Battle of Abu Hamed

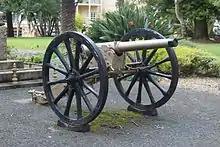
Krupp 75 mm field gun similar to those used in Major-General Archibald Hunter's artillery battery

Hunter's force advanced towards the town in a semi-circle formation, composed by the four battalions arranged from left to right in the following order: the 10th Sudanese, 9th Sudanese, the reduced 3rd Egyptian, and the 11th Sudanese. The artillery battery was with the 3rd Egyptian. The force reached the ridge of the plateau overlooking the town, about three hundred yards away, at a quarter past six. Major-General Hunter, finding the Mahdist garrison prepared for the assault and entrenched in their defenses, ordered the artillery to bombard their positions, which commenced at 6:30. However, the artillery proved ineffective, as the guns were unable to strike within the narrow trenches or blast aside the cover behind which the Mahdist infantry waited. Hunter ceased the barrage, and ordered Lieutenant MacDonald to lead his brigade in a general advance. The command to fix bayonets was given, and the troops began an orderly advance across the three hundred yards that separated them from their objective. However, facing a line of Mahdist riflemen well-protected in their trenches, the soldiers of each advancing battalion were compelled to open fire without direct orders. The uncoordinated volleys of the advancing brigade were moderately effective against the Mahdist riflemen, who had not yet returned fire. When the battalions were about halfway across the three hundred yard stretch, their lines of fire began to converge due to their semi-circle formation, and the 10th Sudanese, on the left, was forced to halt to avoid coming under the fire of the rightmost 11th Sudanese.